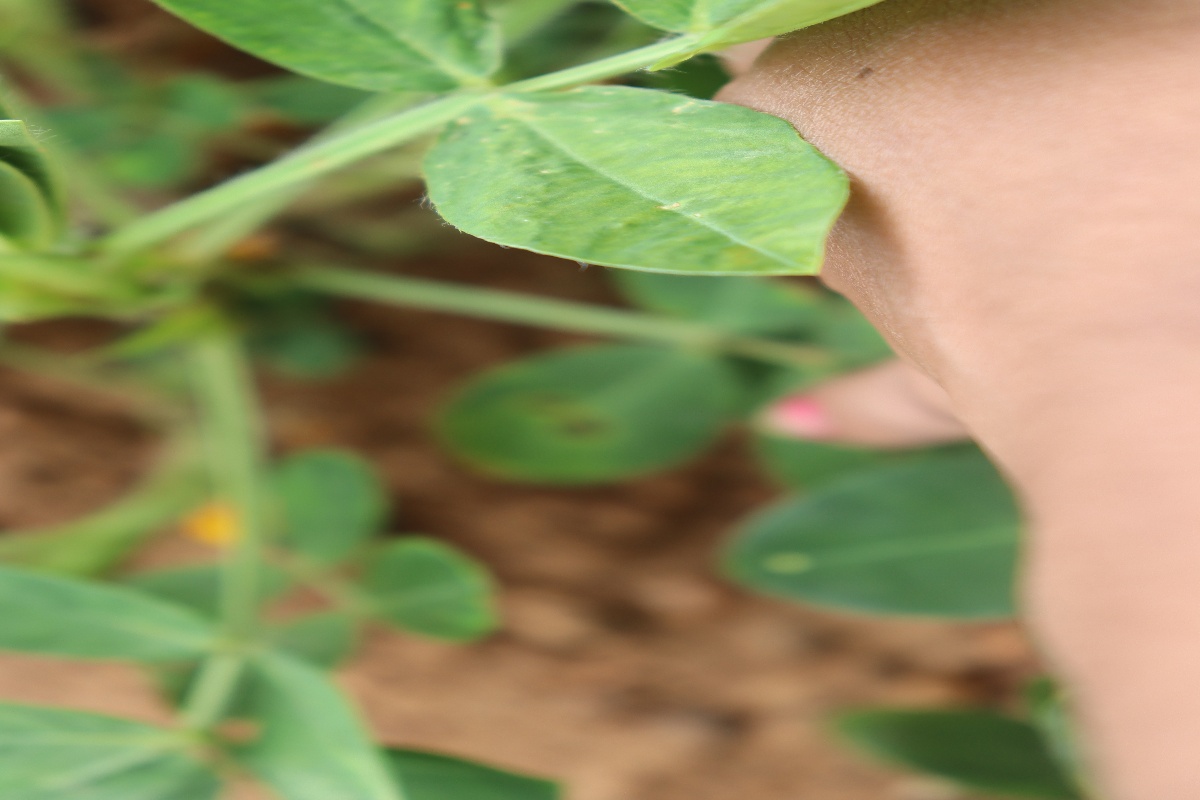
Label: healthy leaf